Purmerend

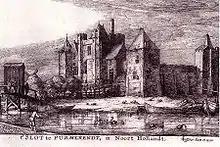
Medieval drawing of the fortified castle Slot Purmersteijn

Purmerend was created out of the small fishing village Purmer, which was situated on the land between the Purmermeer ("Purmer Lake"), the Beemstermeer ("Beemster Lake") and the Wormermeer ("Wormer Lake") on the south bank of the river , which used to connect the former Purmermeer and Beemstermeer.